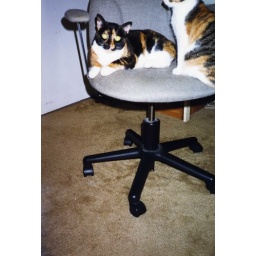
Here's Claudia showing Rosey the ropes of the office chair back at our Tamebird Court apartment in mid 1999